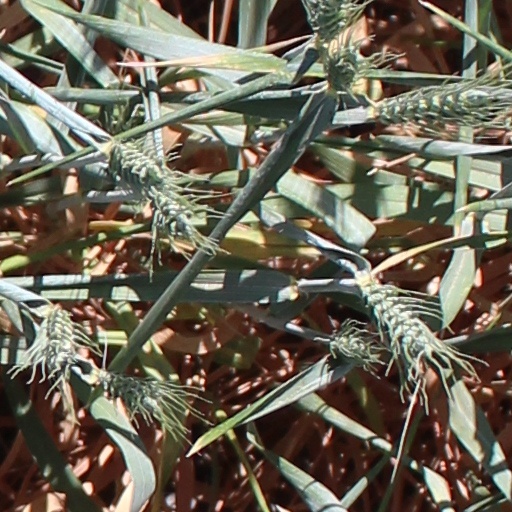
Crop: wheat